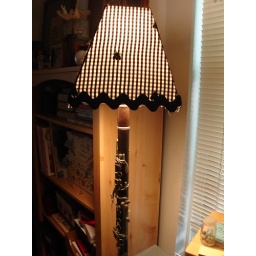
Clarinet lamp in the office that Jeff made and my attempt at covering a lampshade from scratch.